Sderot

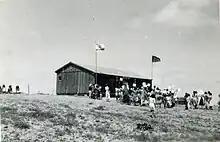
School in Sderot, early 1950s

From the mid-1950s, the town attracted many Moroccan Jews. Romanian Jewish immigrants also began settling in Sderot. In 1956, Sderot was recognized as a local council. In the 1961 census, North African immigrants, mostly from Morocco, made up 87% of the population, with 11% from Kurdistan.